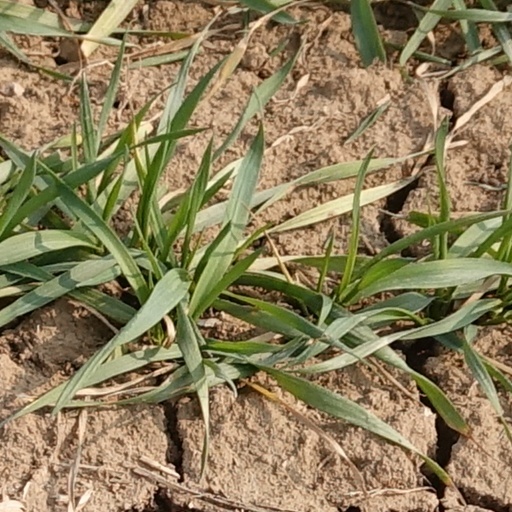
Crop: wheat